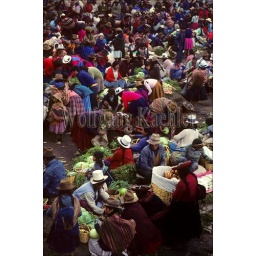
Peru, andes, chinchero, near cuzco, colorful indian market scene